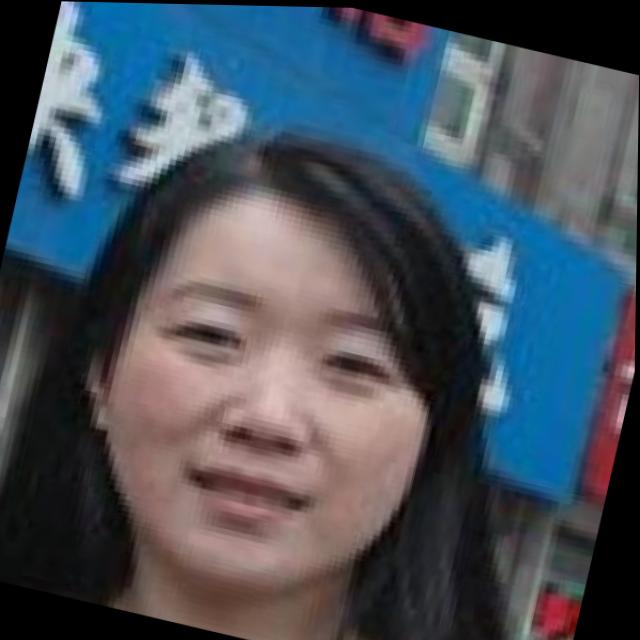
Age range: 21-44